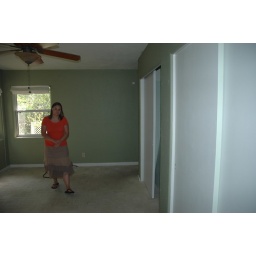
master bedroom - the door leading in is around the corner on the right.